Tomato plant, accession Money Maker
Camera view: horizontal (90 deg, fisheye); turntable rotation: 120 degrees
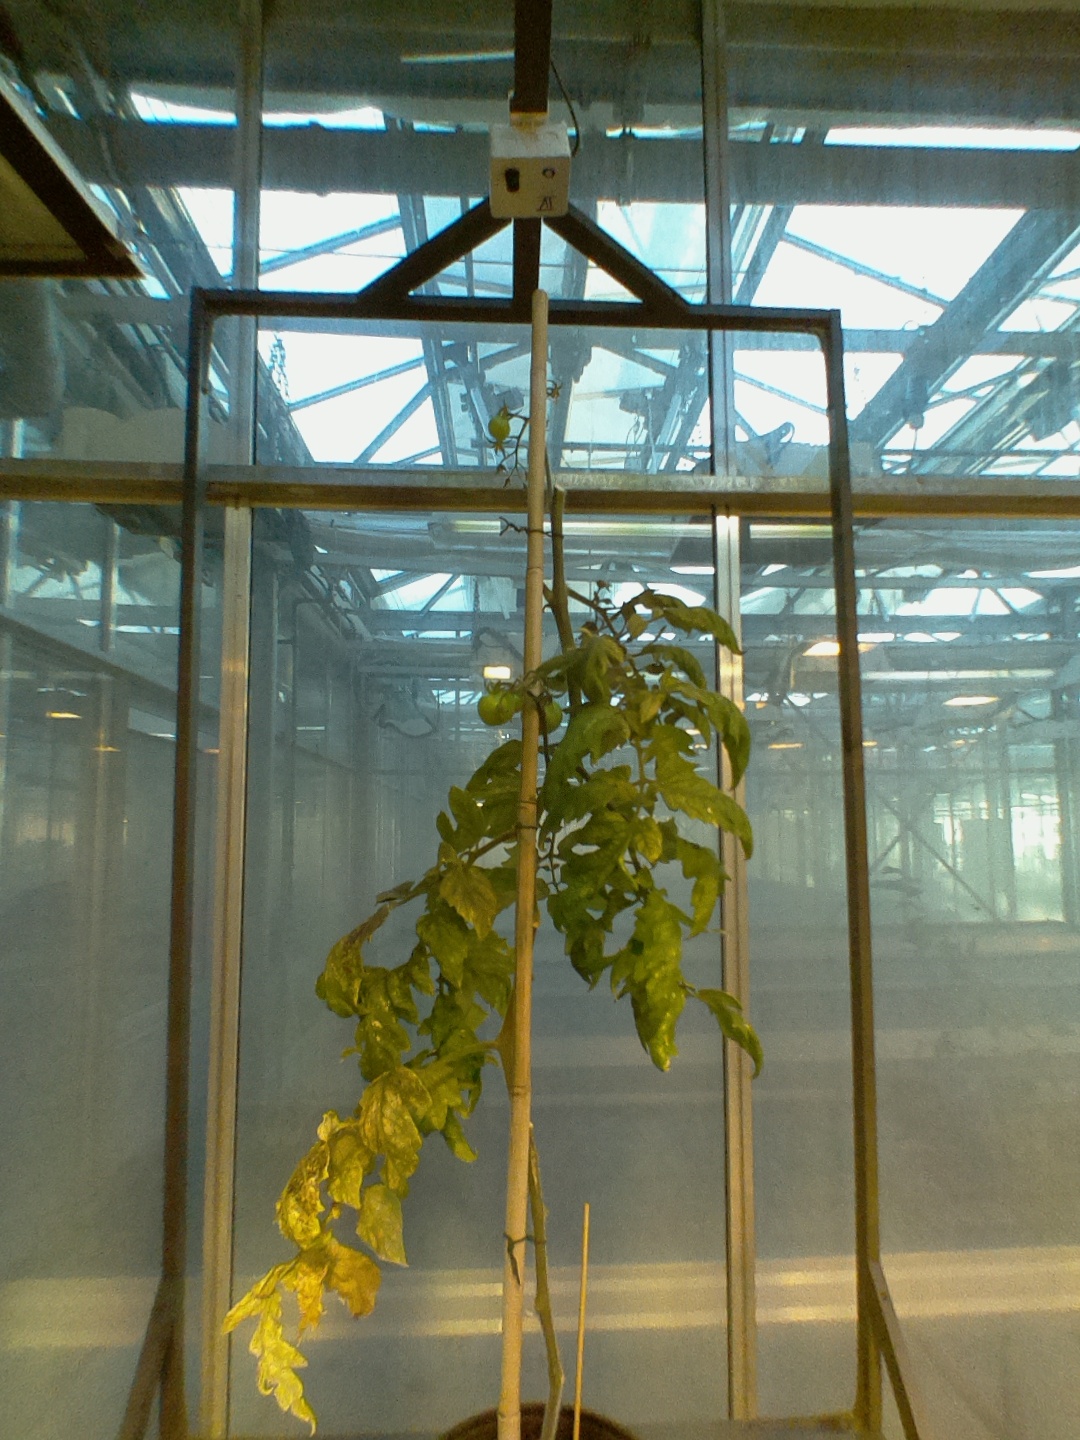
BBCH growth stage 76: 60%-70% of final fruit size